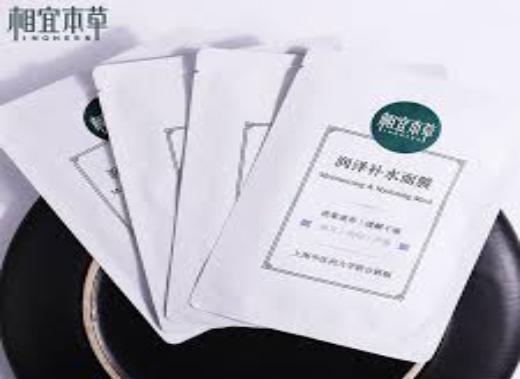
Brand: INOHERB-2
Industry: Necessities